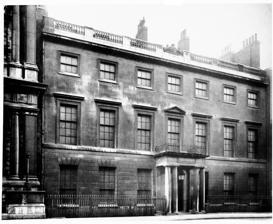
Building: Buckingham House, Pall Mall
Country: United Kingdom
Year built: 1795
Historic British building Not to be confused with Buckingham Palace . Buckingham House, Pall Mall Buckingham House in 1907, a year before it was demolished General information Architectural style Neo-Palladian Address 91 Pall Mall, London Construction started 1790 Completed 1795 Demolished 1908 Design and construction Architect(s) Sir John Soane Buckingham House was a residence of the Dukes of Buckingham and Chandos in Pall Mall, London . Designed by the Neoclassical architect Sir John Soane in 1790, it featured the Neo-Palladian style for the three-storey-high frontage. The construction work finished in 1795. The house was demolished in 1908, and the Royal Automobile Club occupies the site today. Bibliography Weinreb, Ben ; Hibbert, Christopher ; Keay, Julia; Keay, John (2008). The London Encyclopedia . Pan MacMillan. ISBN 978-1-4050-4924-5 . References